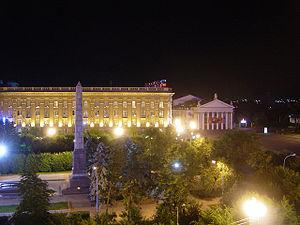
Place des combattant à Volgograd Русский: Волгоград, площадь Павших Борцов. Аллея Героев с гостиницей Волгоград, с театром и с обелиском павших в войне
Volgograd, anciennement appelée Tsaritsyne puis Stalingrad, est une ville de l'Ouest de la Russie et la capitale administrative de l'oblast de Volgograd. Elle est située sur la rive ouest du fleuve Volga. Durant la Seconde Guerre mondiale, la ville fut le théâtre de la bataille de Stalingrad, l'une des plus meurtrières de l'histoire, au cours de laquelle elle a été pratiquement anéantie. En 2016, sa population compte 1 016 137 habitants.